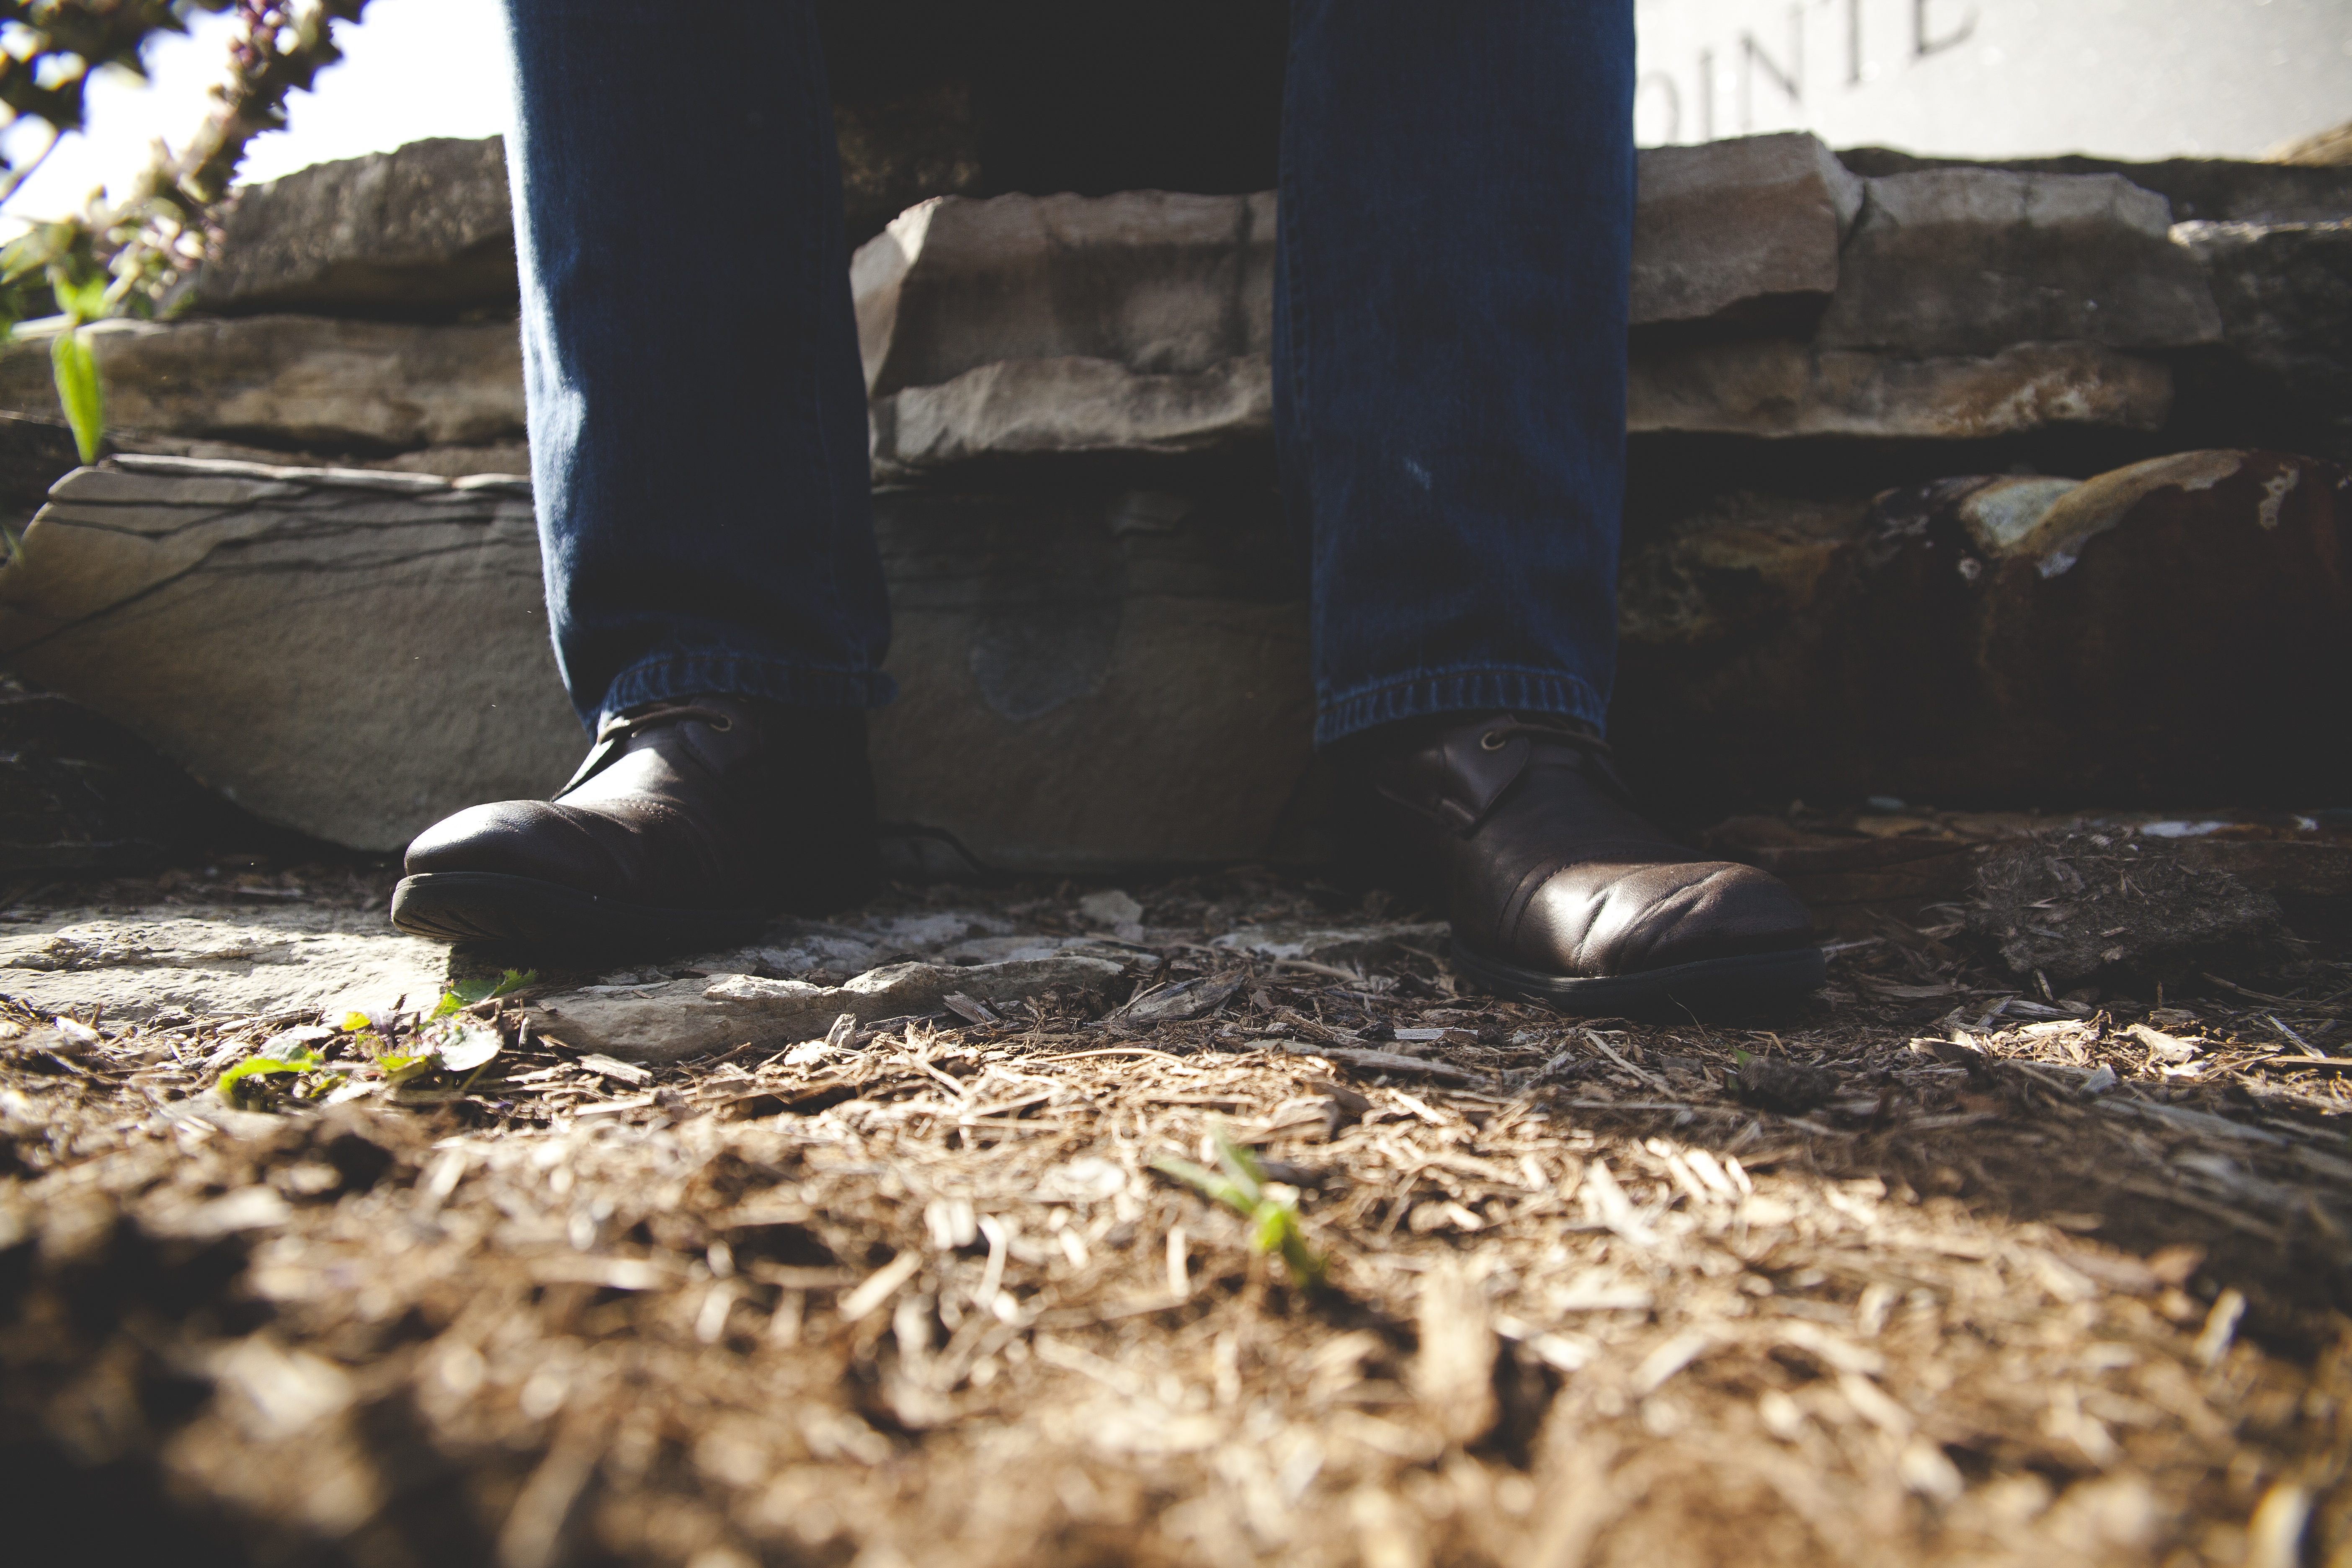
man, rock, hiking, feet, wall, male, zoo, jeans, sitting, soil, lifestyle, leisure, activity, outdoors, shoes, legs, footwear, adult